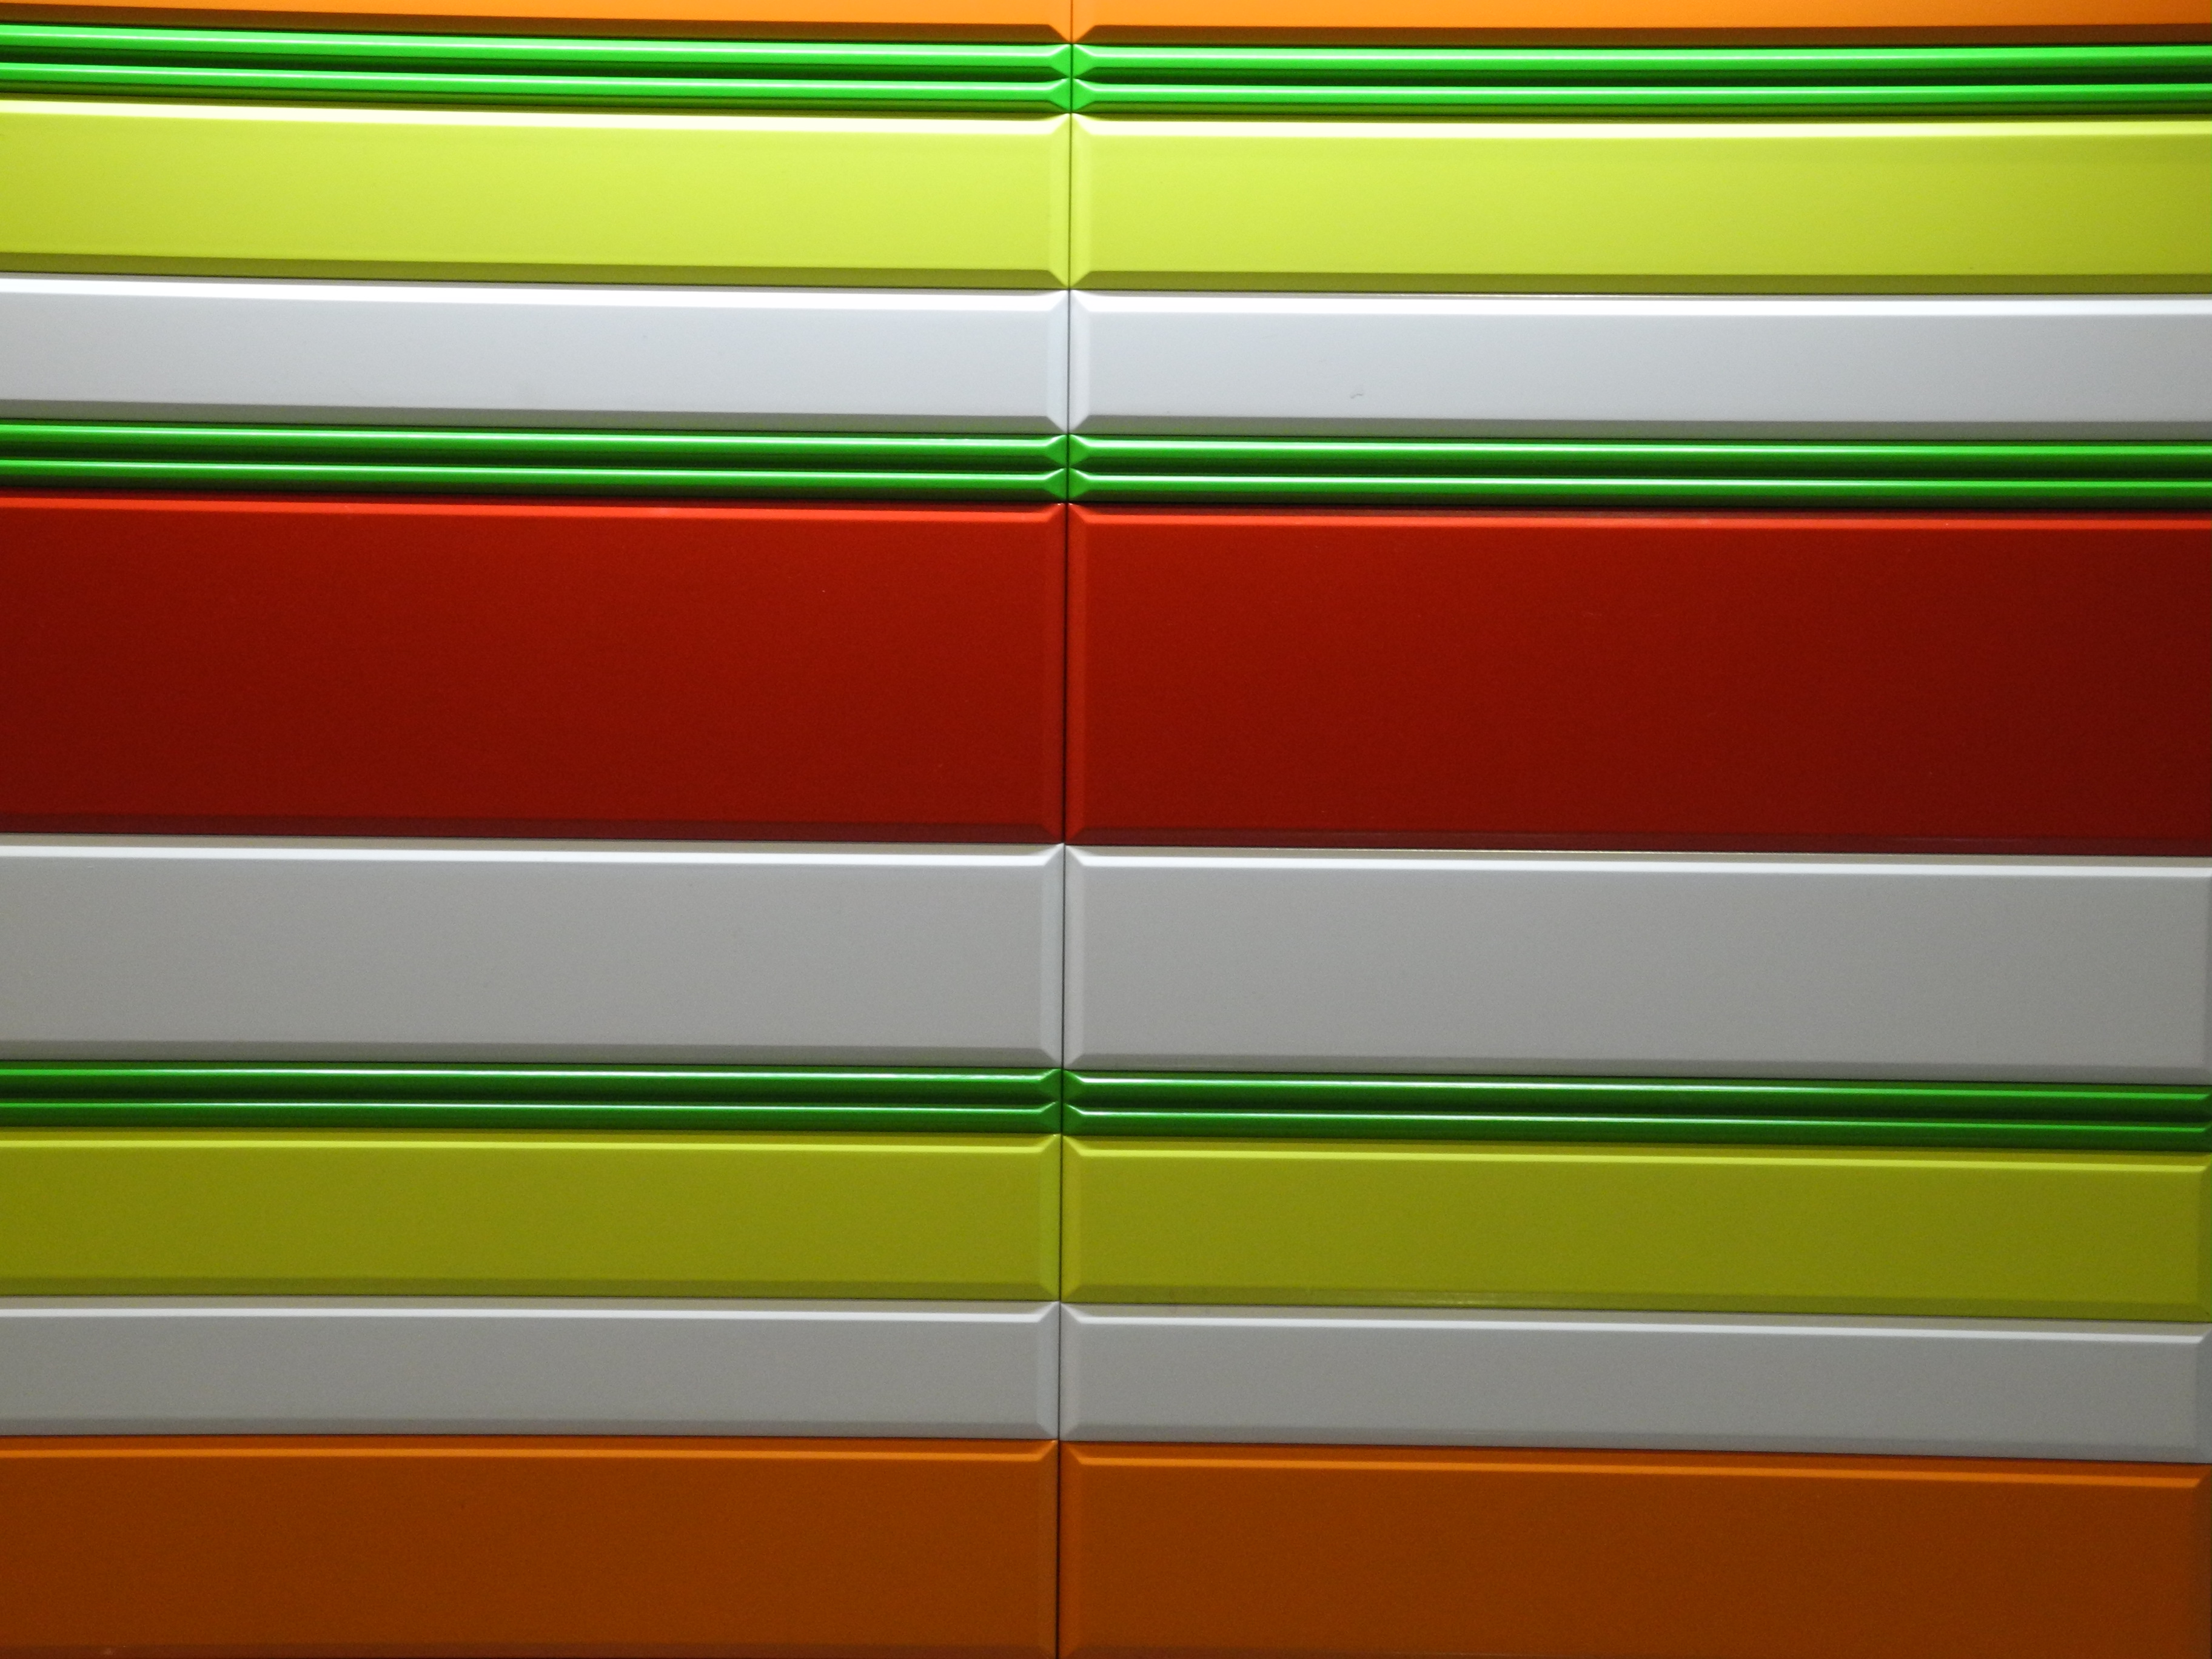
wall, pattern, line, green, red, color, flag, nikon, yellow, circle, interior design, brand, font, art, design, shape, coolpix, p7100, nikonp7100, modern art, window covering